Jen Metzger

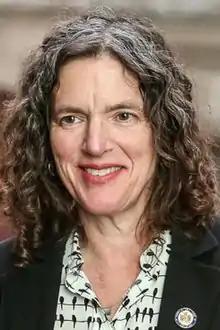
Metzger in 2020

Jennifer Metzger (born February 3, 1965) is an American politician serving as the County Executive of Ulster County, New York since 2023. She is a member of the Democratic Party and previously represented the 42nd district in the New York State Senate from 2019 to 2020, and served on the Rosendale town council from 2013 to 2018.